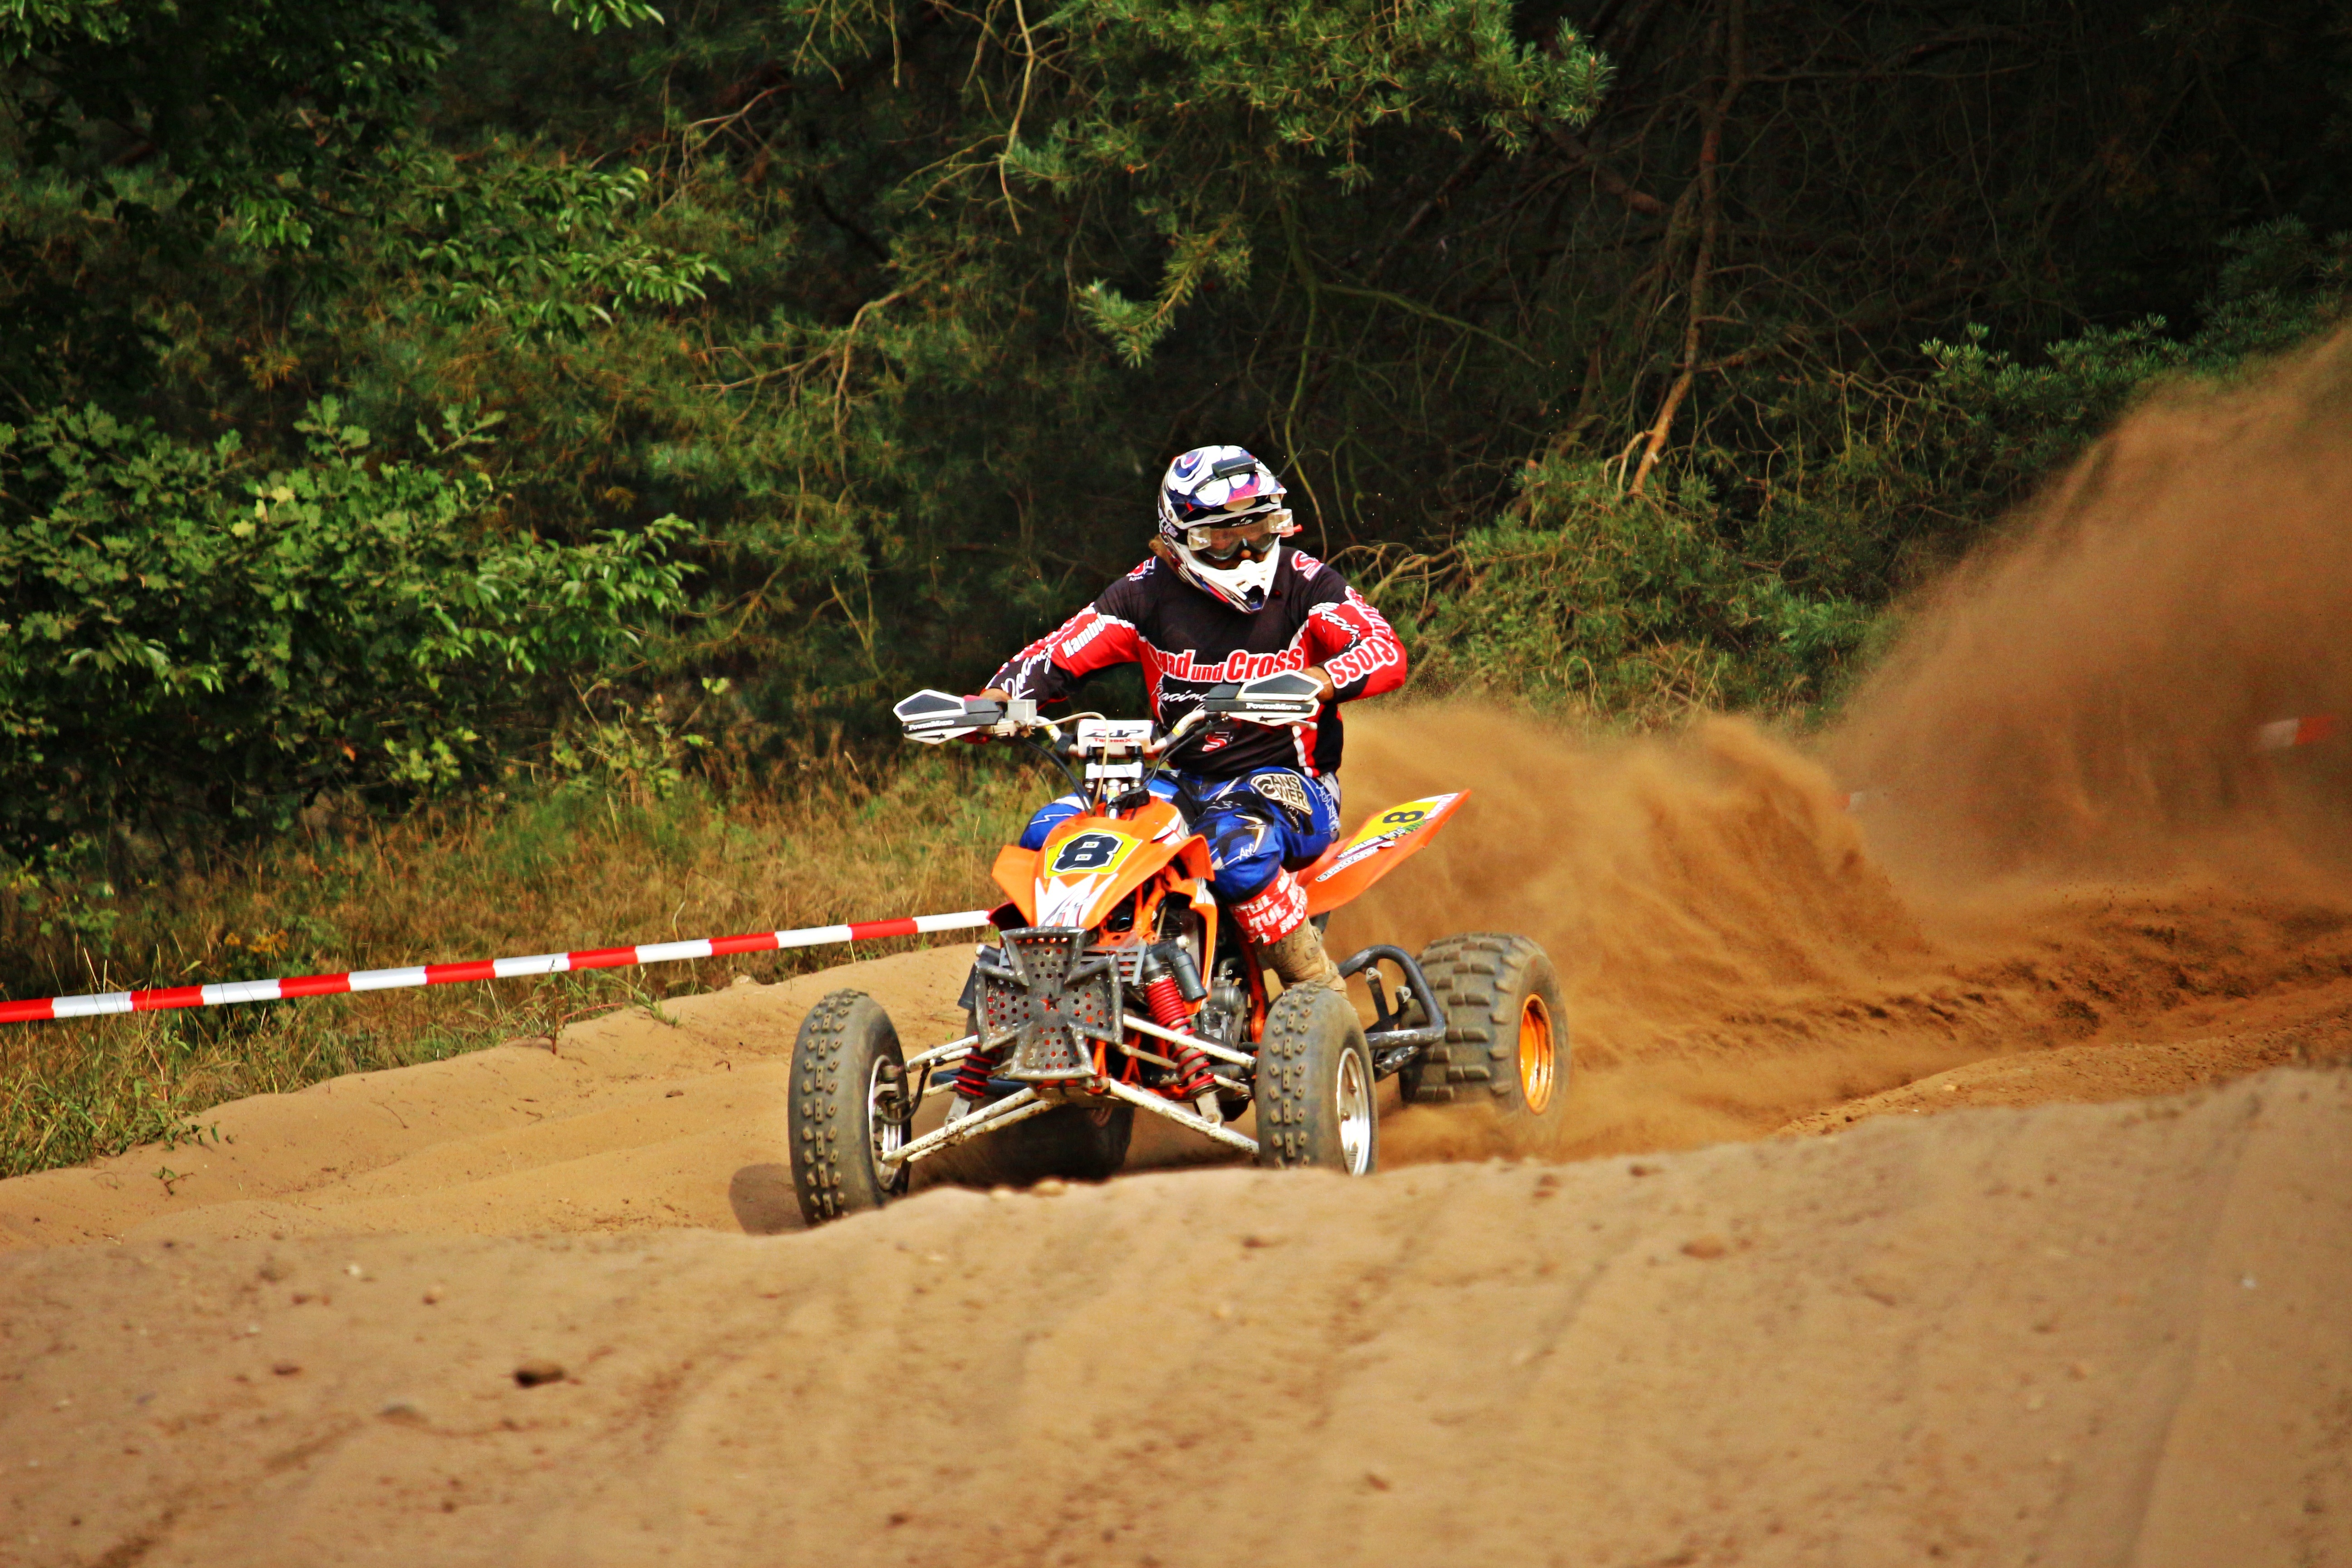
sand, vehicle, motorcycle, motocross, soil, cross, extreme sport, race, sports, racing, quad, motorsport, enduro, freestyle motocross, motocross ride, motorcycle sport, motorcycle racing, off roading, endurocross, dirt track racing